Marton cum Grafton

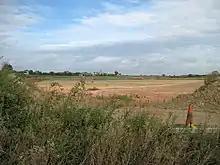
Quarry in the parish

The original church in the parish was located some south of the village of Marton. It was built in the 12th century and repaired after being sacked by the Scottish in 1318. It again fell into disrepair, until being rebuilt in 17th and 18th centuries. It was given after the Dissolution to St John's College in Cambridge, and its dedication was unknown, but after 1692, it is thought to have been the Church of St John after is benefactors, in the College of St John. Until it closed, the church was a prebendal peculier in the Deanery of Boroughbridge and the Diocese of Chester. In 1876, the new Christ Church, Marton cum Grafton, was built with stones from the former ruined church; Pevsner states the doorway re-erected inside the church is Norman. This structure is now grade II listed.